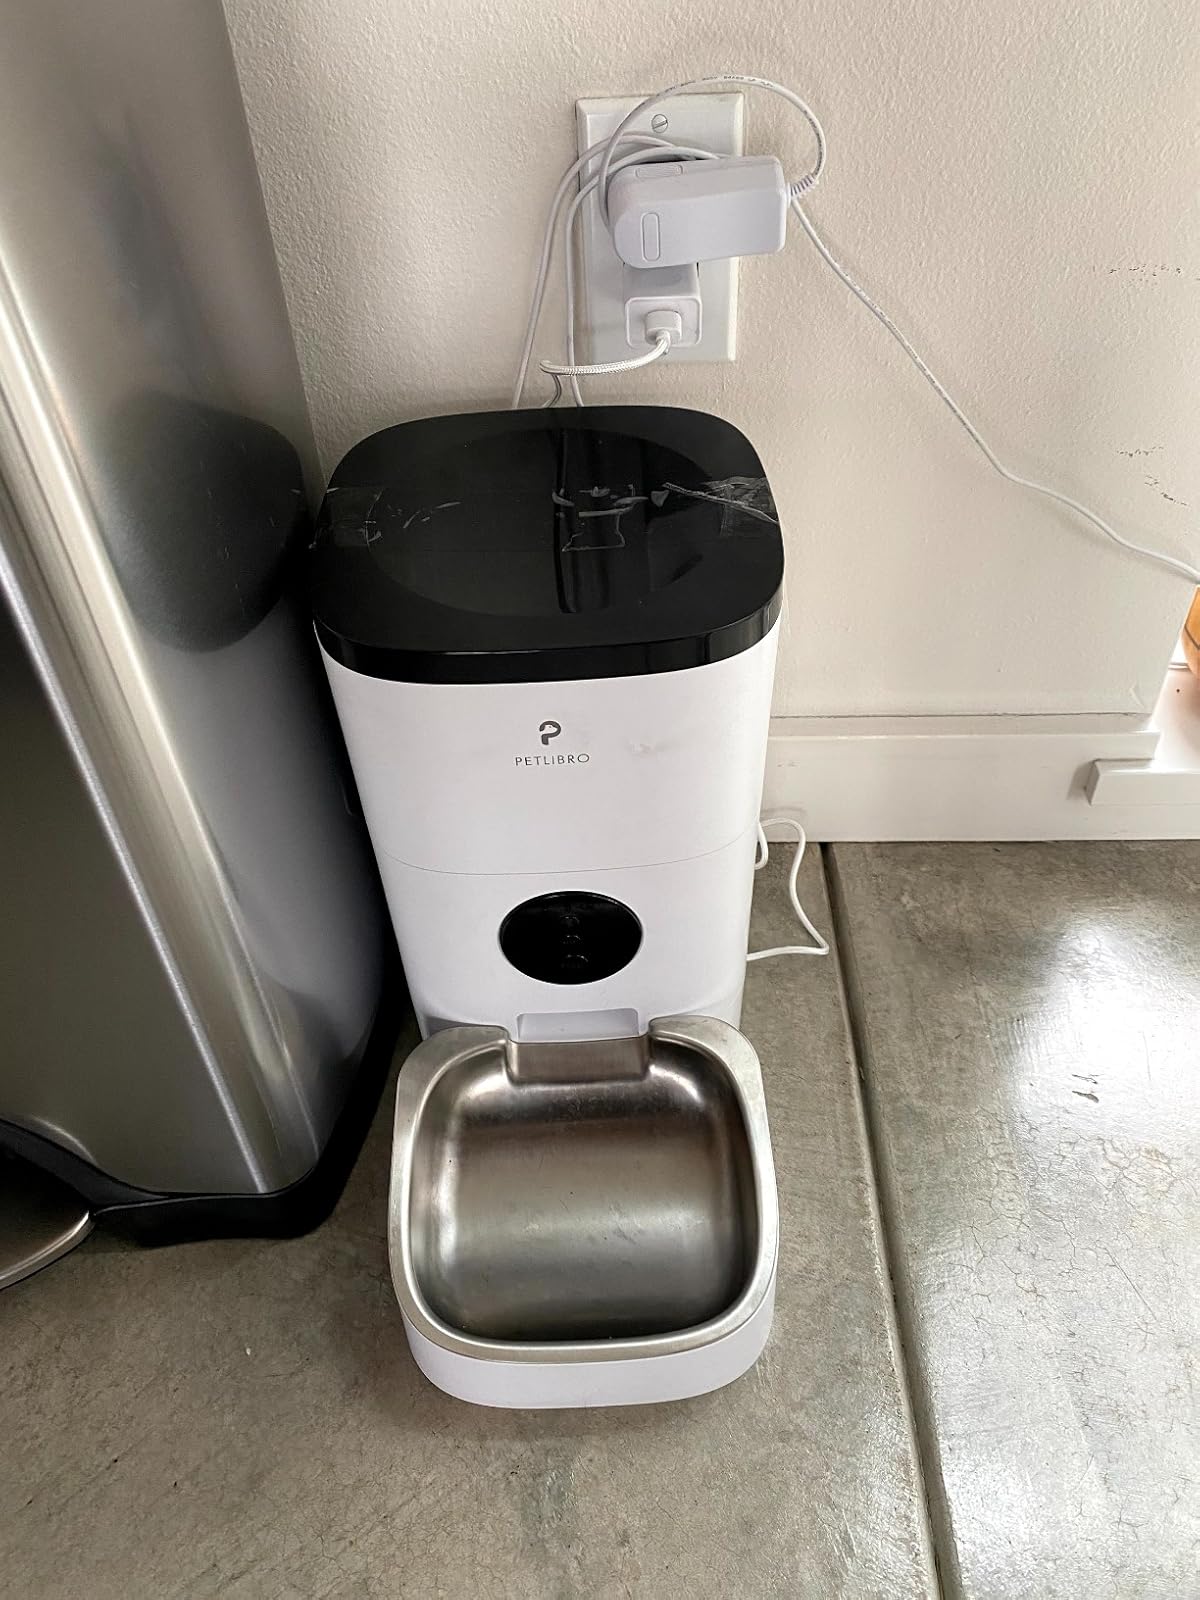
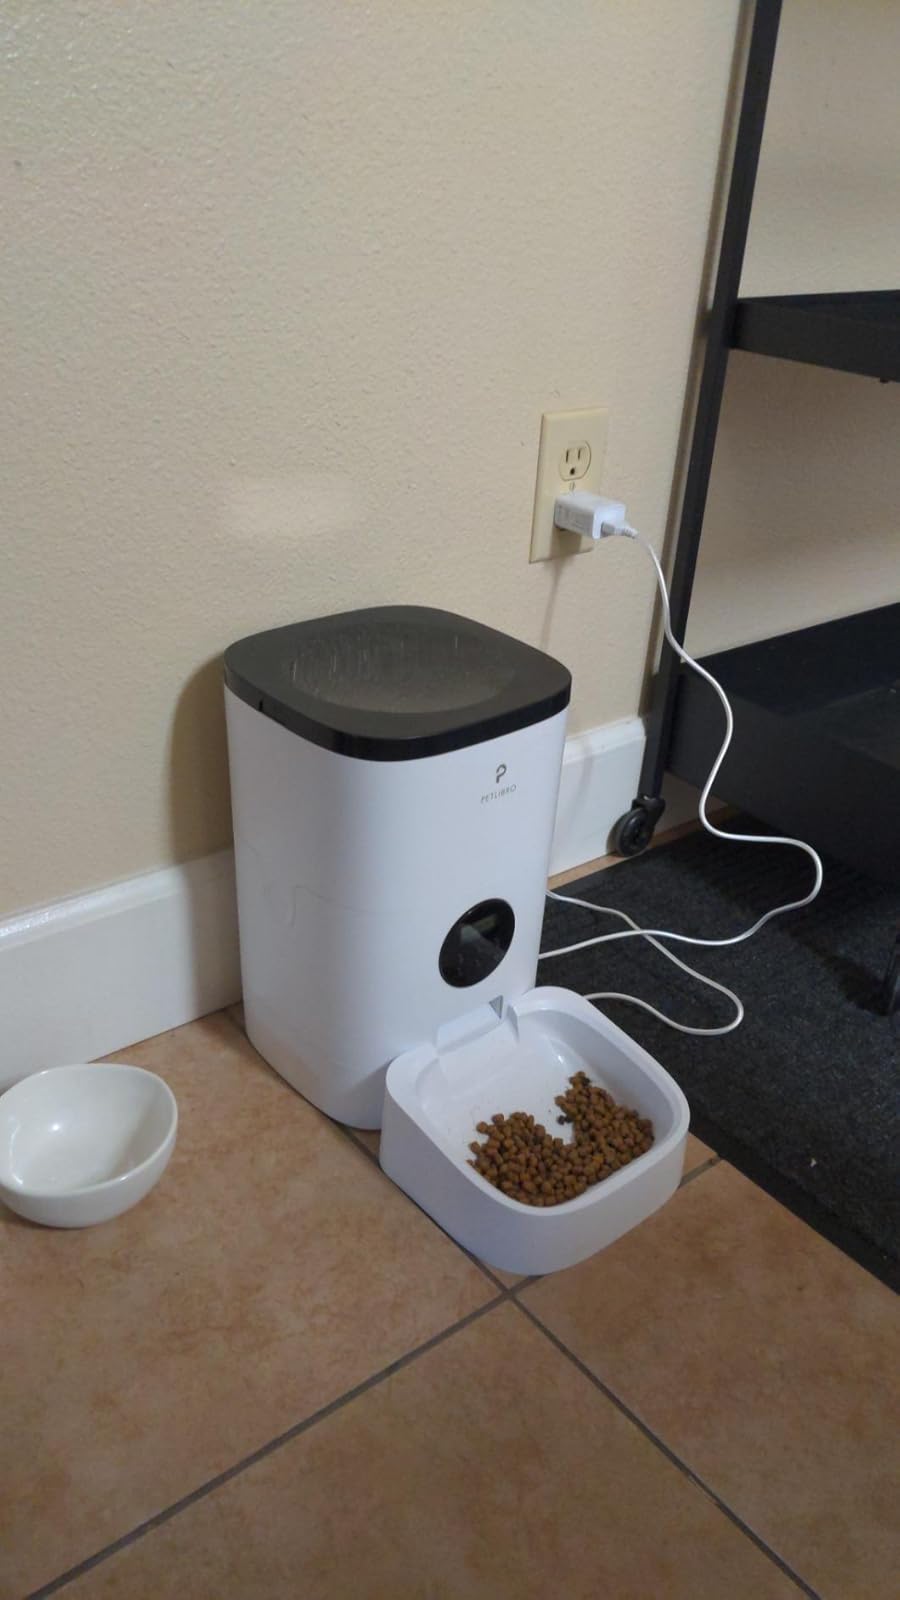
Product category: items_feeder
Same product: yes